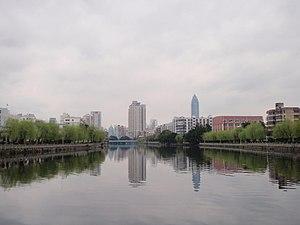
Le district de Lucheng est une subdivision administrative de la province du Zhejiang en Chine. Il est placé sous la juridiction de la ville-préfecture de Wenzhou, dont il est le centre-ville.